Anton Dereser

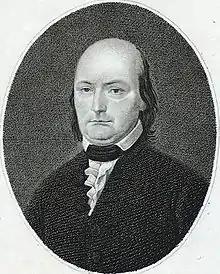
Thaddäus Anton Dereser

Anton Dereser (also known as Thaddaeus a Sancto Adamo, OCD) (3 February 1757, Fahr, Franconia –15 or 16 June 1827, Breslau) was a Discalced Carmelite professor of hermeneutics and Semitic languages.